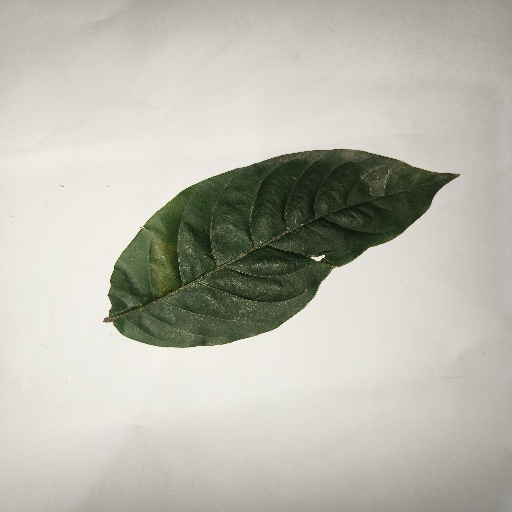
Species: HariTaki
Leaf condition: Shot Hole